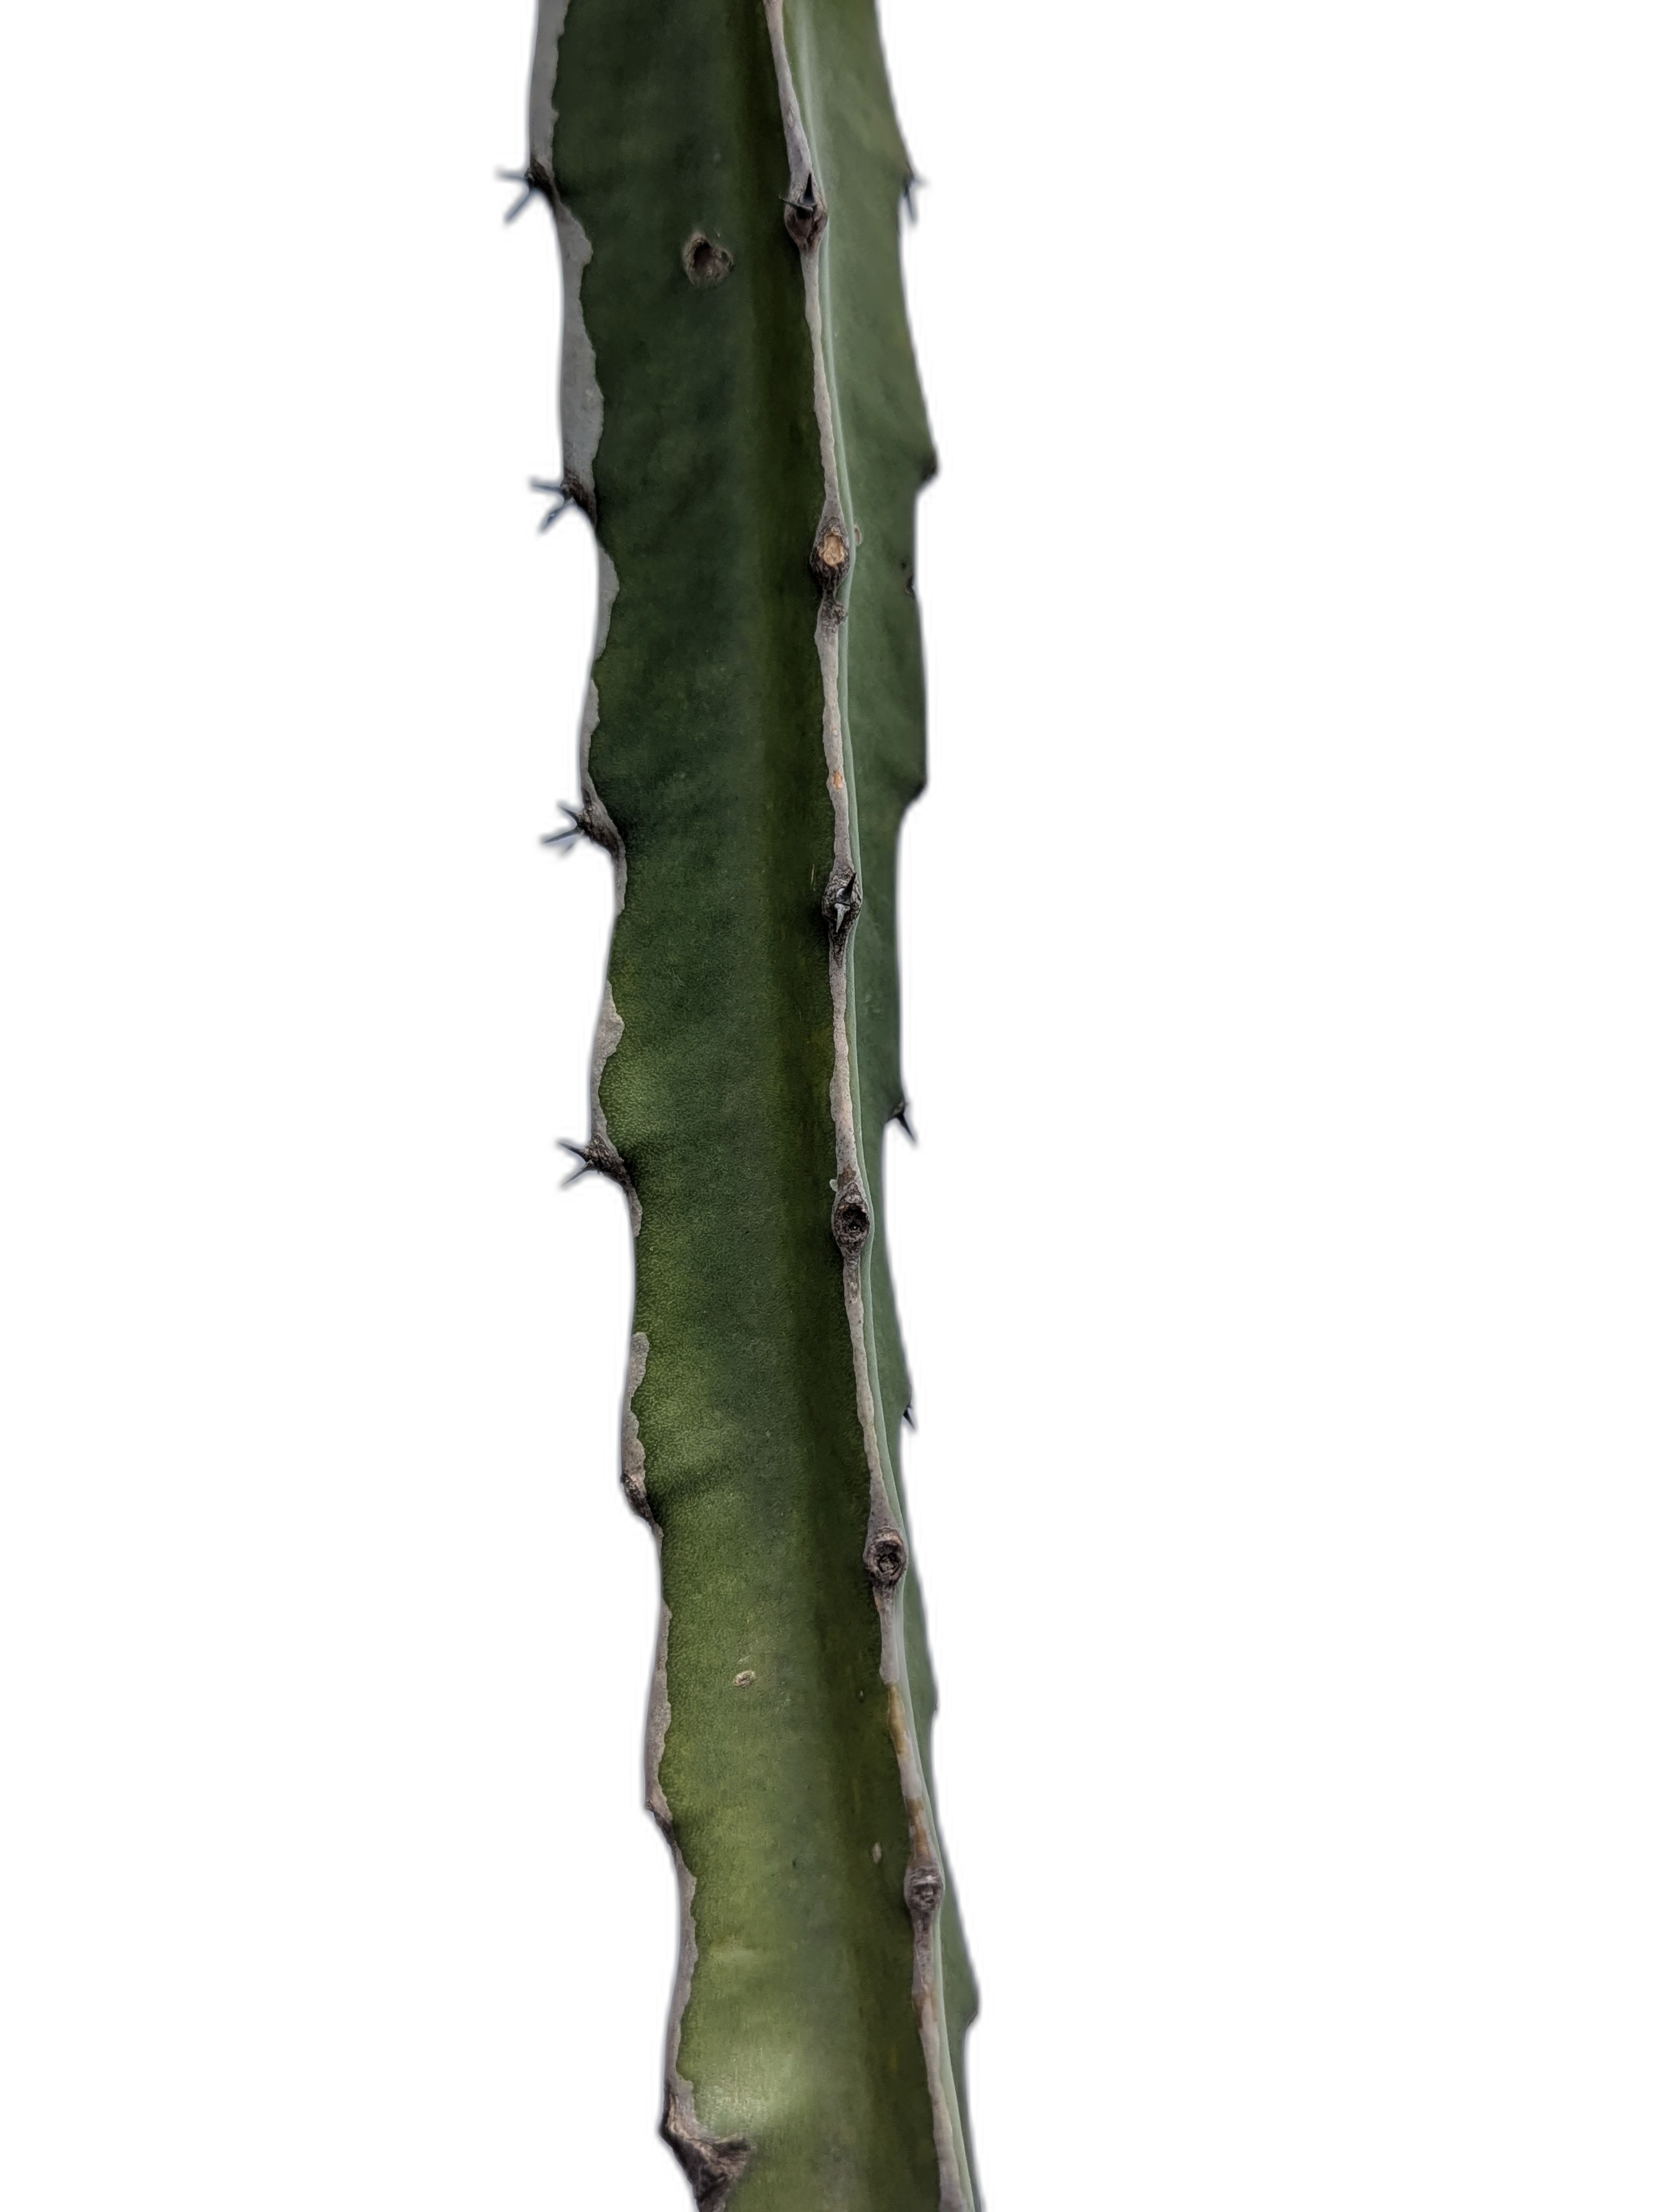
Label: Bad leaf